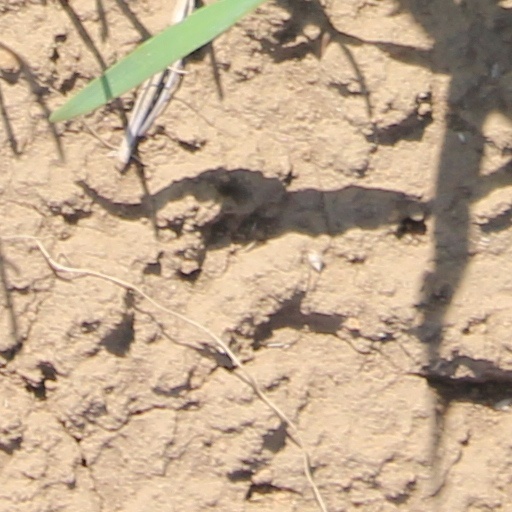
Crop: wheat